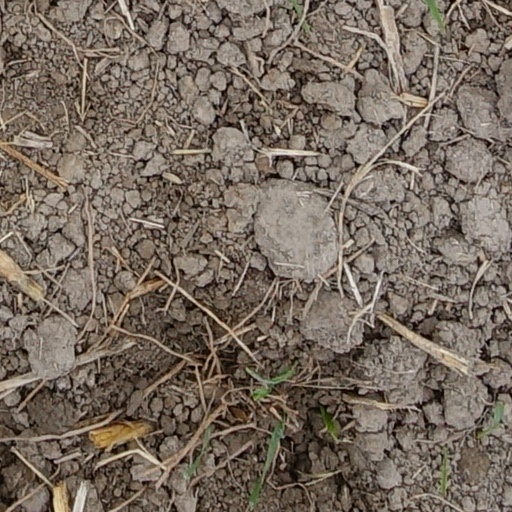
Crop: wheat